Chevrolet Camaro (third generation)

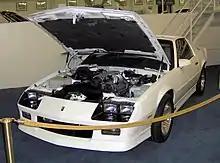
1989 Chevrolet Camaro Z28 IROC 1LE

For 1985, Chevrolet introduced the IROC-Z version that was named after the International Race of Champions. Offered as an option package on the Z28, the Camaro IROC-Z featured an upgraded suspension, lowered ride height, specially valved Delco-Bilstein shocks, larger diameter sway bars, a steering/frame brace known as the "wonder bar", a special decal package, and an optional Tuned Port Injection system taken from the Chevrolet Corvette. It also shared the Corvette's Goodyear "Gatorback" unidirectional tires in a 245/50/VR16 size vs. the Corvette's 255/50/VR16 size, and received unique new aluminum 5-spoke 16-by-8-inch wheels. The new wheels were designed with different offsets front and rear, resulting in the words "Front" or "Rear" cast into the wheels to distinguish which wheel went where.